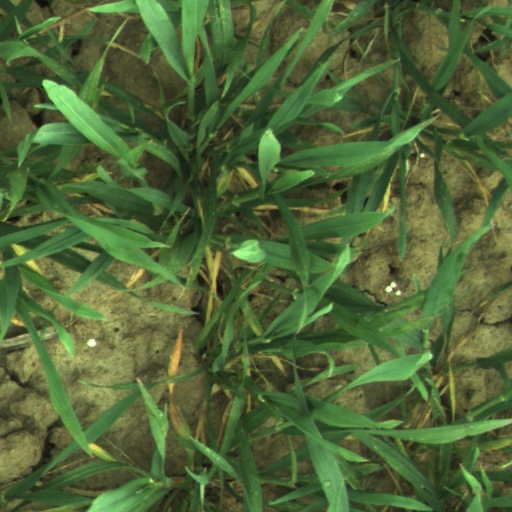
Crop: wheat